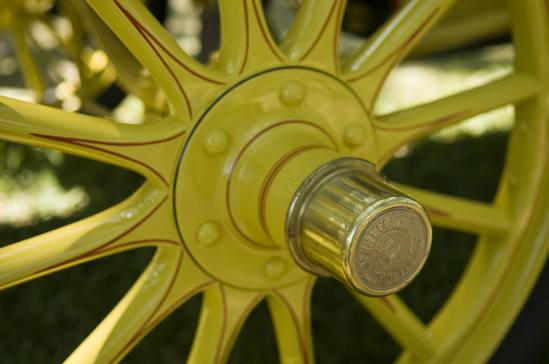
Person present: No